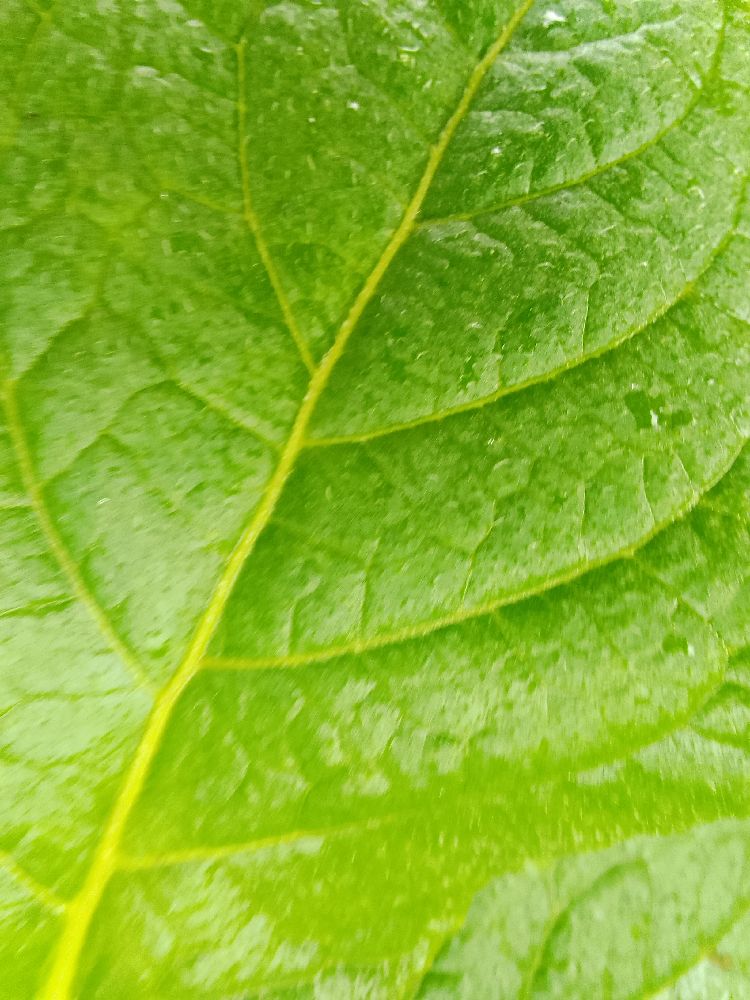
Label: Healthy